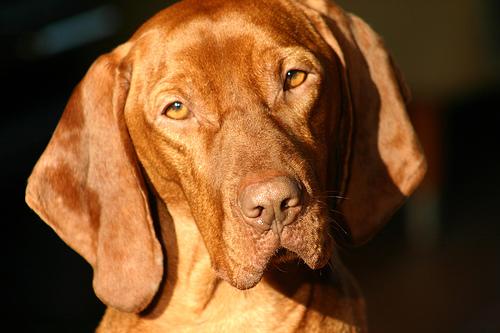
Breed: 210-n000048-vizsla